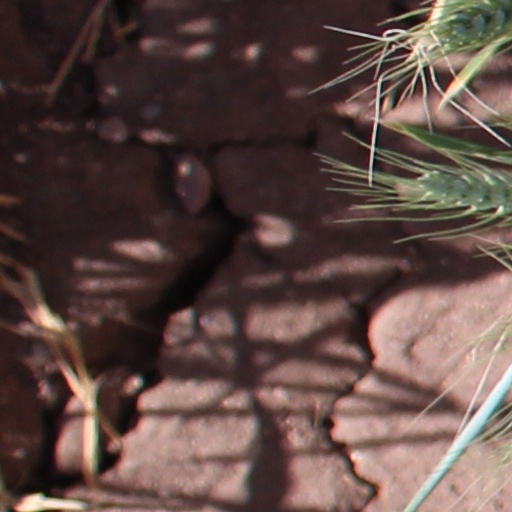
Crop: wheat